Gregory Short

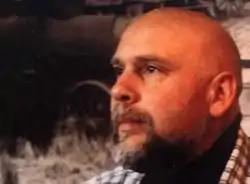
Short in 1999

Gregory Norman Short (August 14, 1938 – April 1, 1999) was a composer, educator, and performer. He was born in Toppenish, Washington, the largest city in the Yakima Indian Reservation. Later, he attended the Juilliard School and University of Washington. He received a Doctor of Musical Arts in Composition from the University of Oregon.